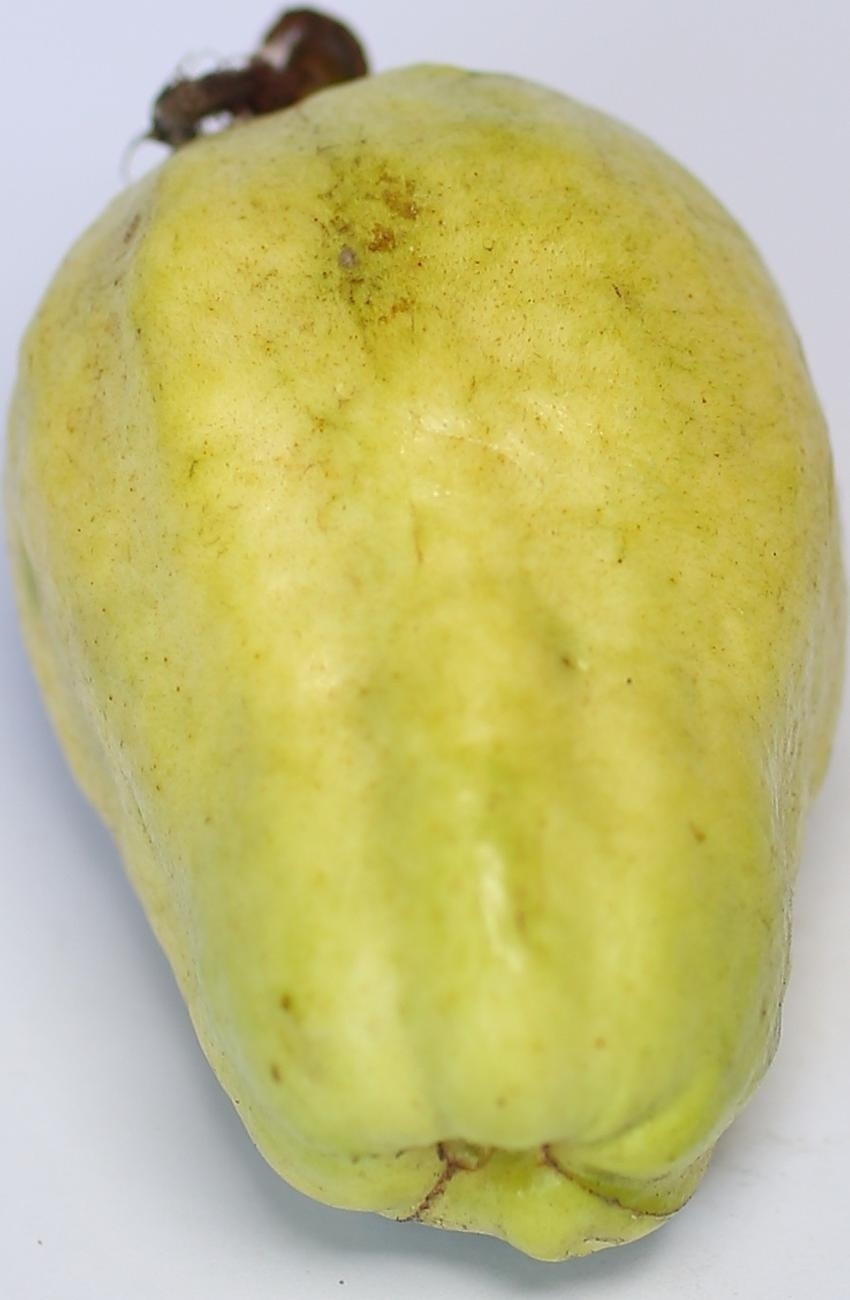
Maturity: mature-green
Variety: thadhrami